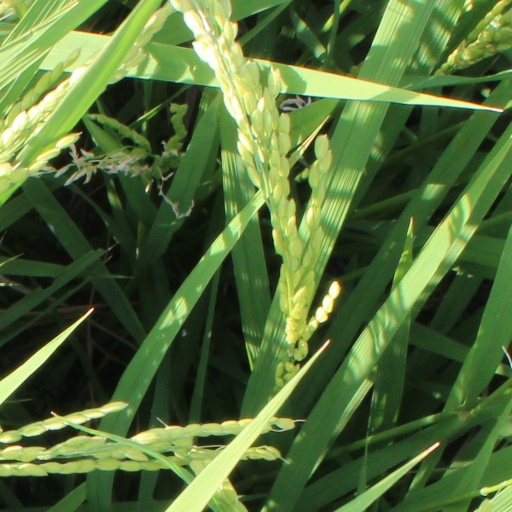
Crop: rice